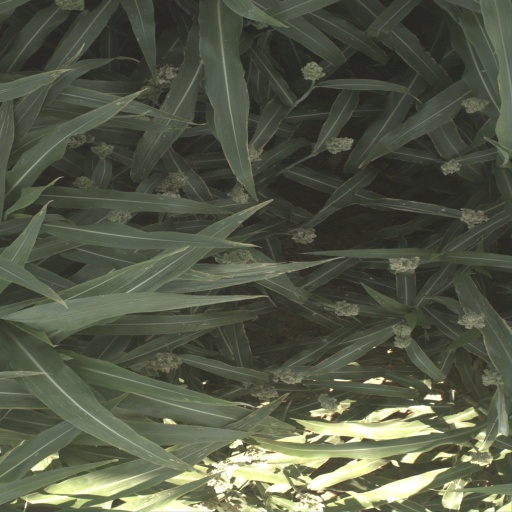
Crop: sorghum